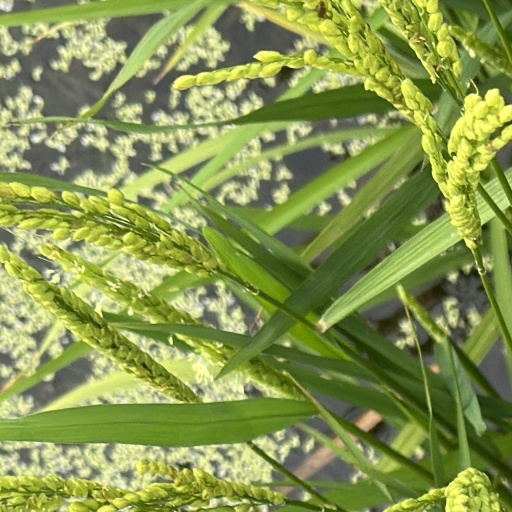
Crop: rice